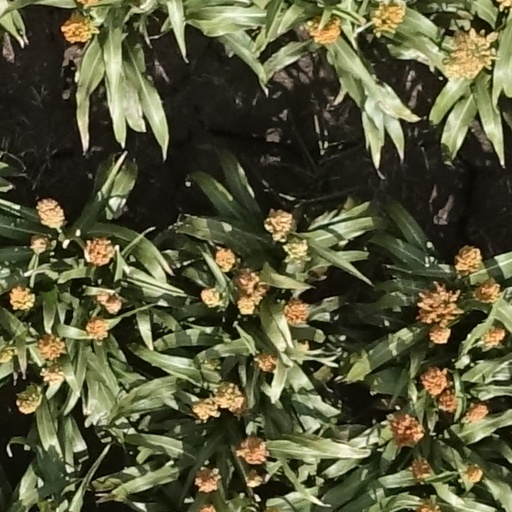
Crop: sorghum